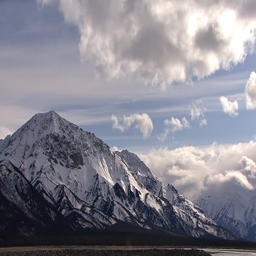
an impending snowstorm moves in over the mountains causing vigorous and intense